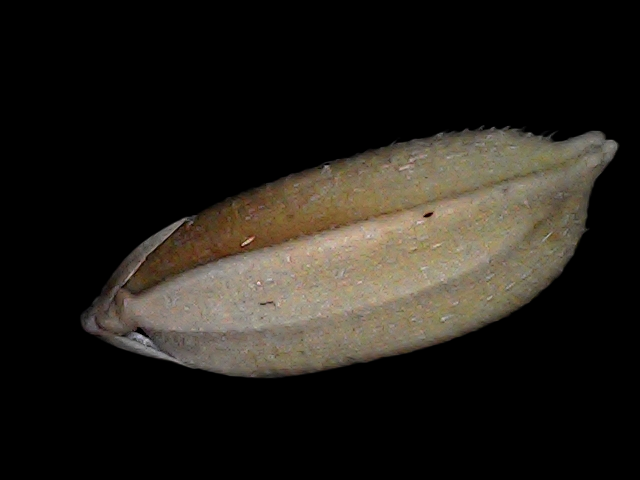
Rice variety: Br22